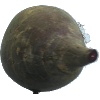
Label: beetroot